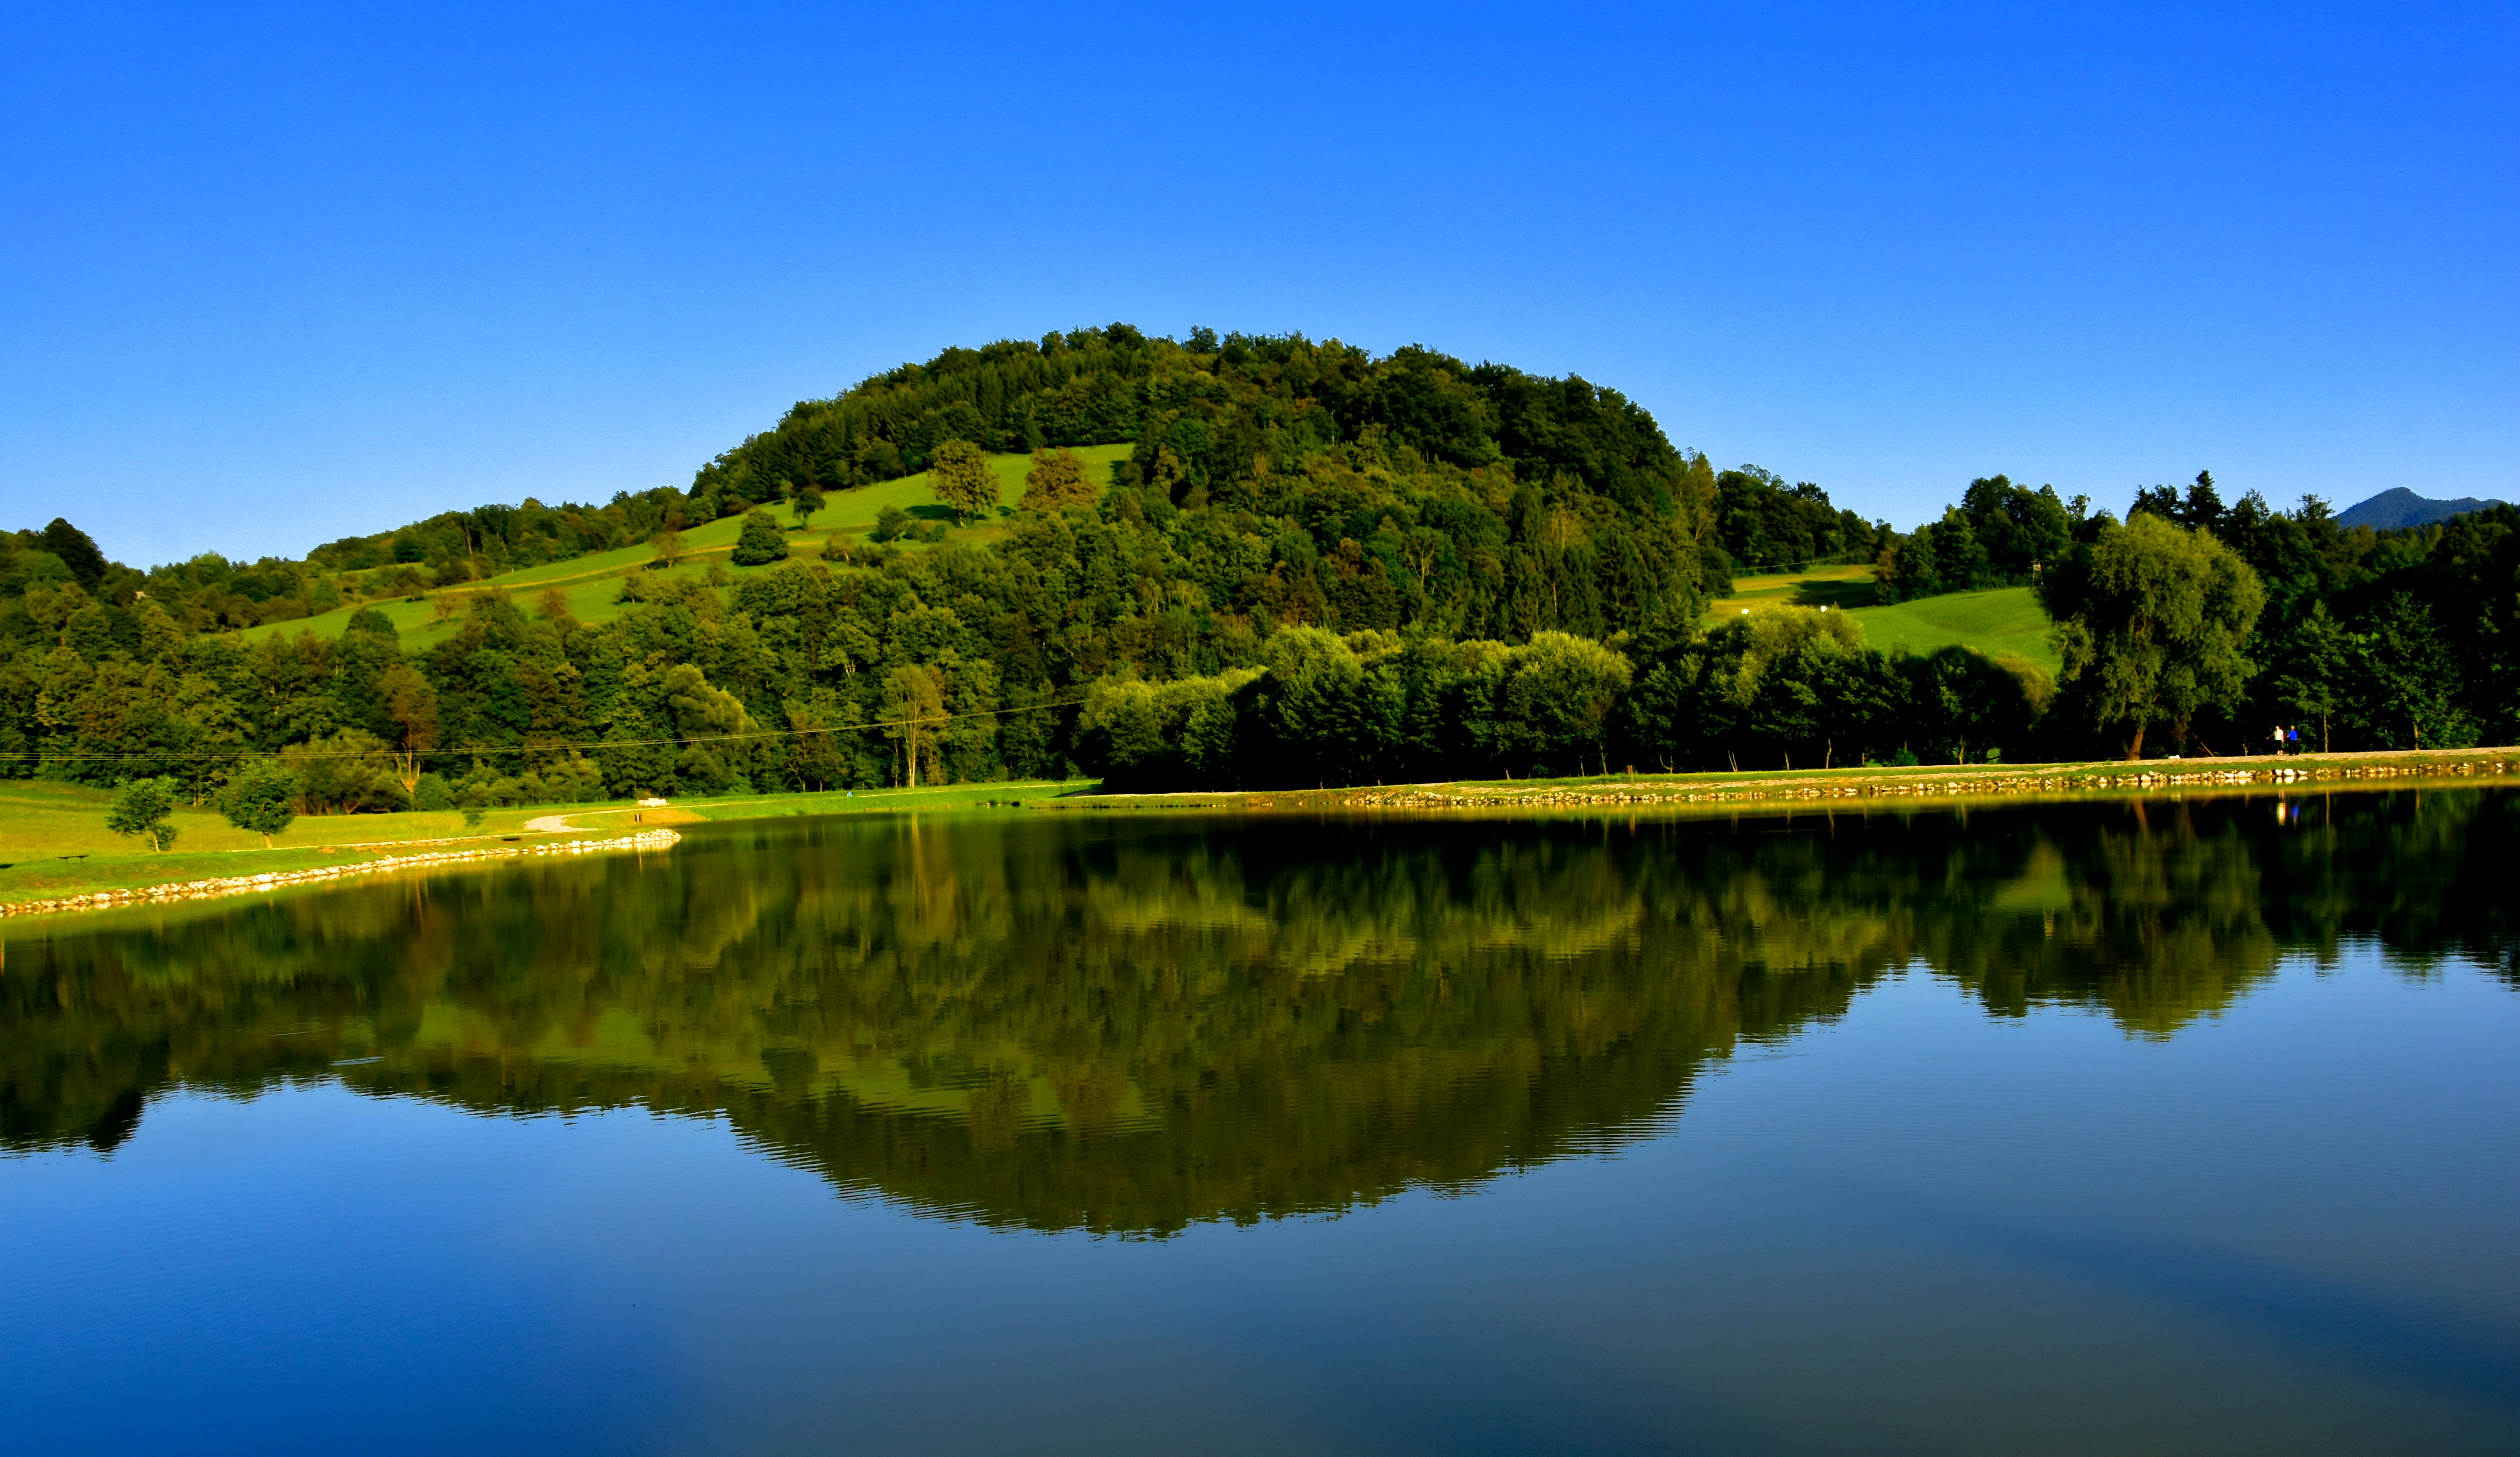
landscape, tree, nature, mountain, meadow, hill, lake, pond, reflection, reservoir, grassland, loch